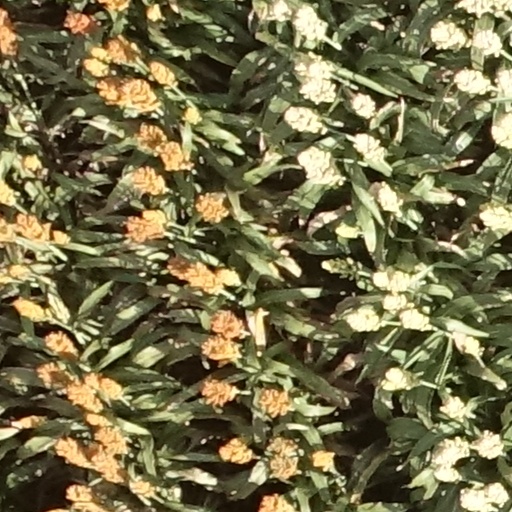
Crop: sorghum